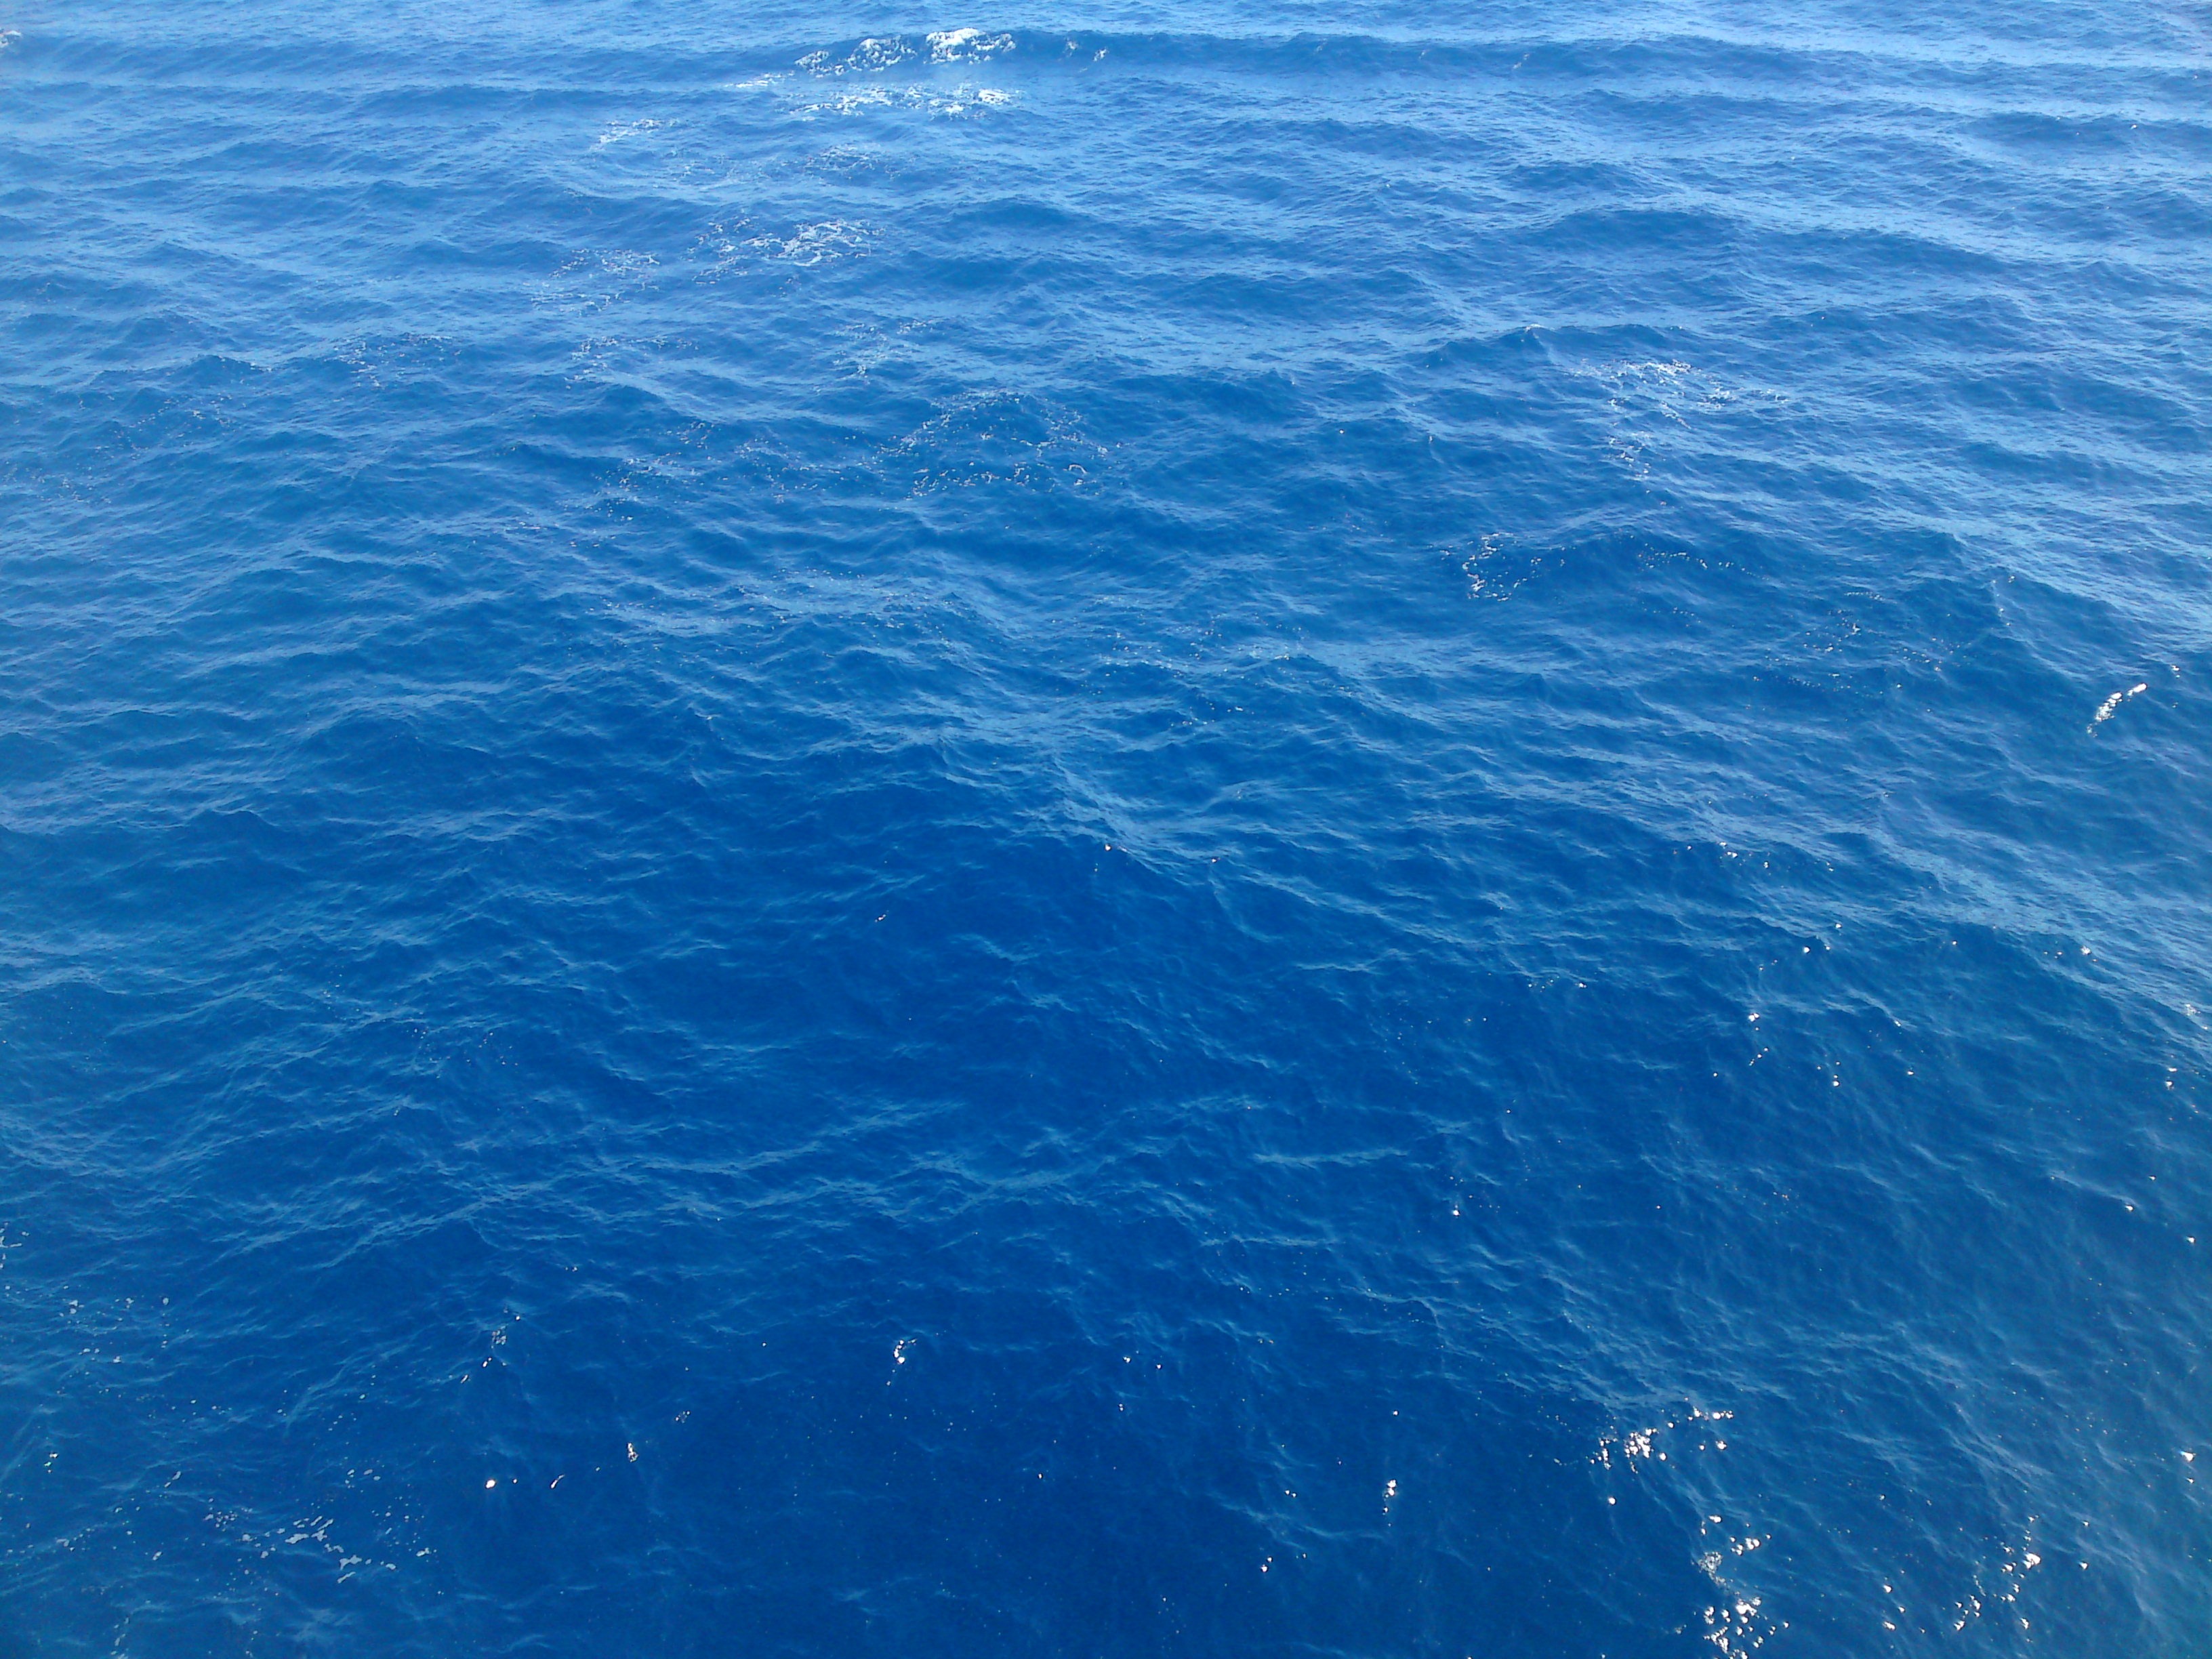
sea, water, ocean, horizon, wave, lake, mediterranean, blue, background image, azure, cape, arctic ocean, marine mammal, wind wave